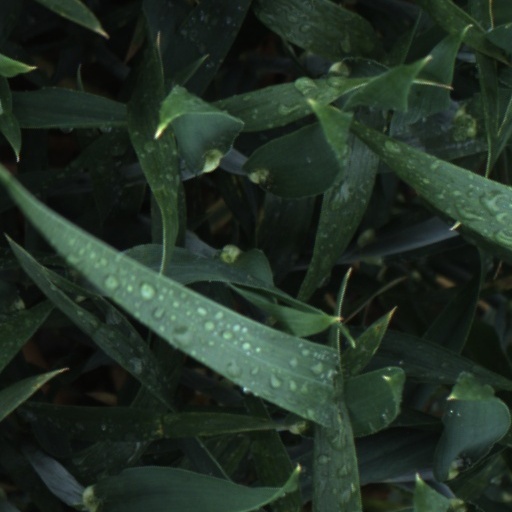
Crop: wheat